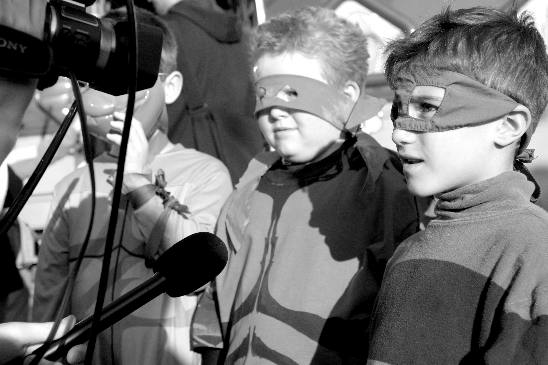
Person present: No